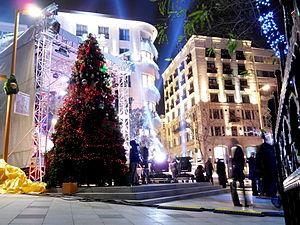
Istanbul ou Istamboul [istɑ̃bul], appelé officiellement ainsi à partir de 1930 et auparavant Constantinople, est la plus grande ville et métropole de Turquie et la préfecture de la province homonyme, dont elle représente environ 50 % de la superficie mais plus de 97 % de la population. Quatre zones historiques de la ville sont inscrites sur la liste du patrimoine mondial de l'Unesco depuis 1985. Istanbul est le principal centre économique de la Turquie mais aussi la capitale culturelle du pays.